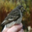
Label: bird